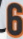
Number: 6